History of archery

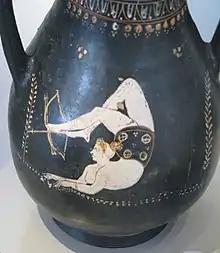
Female acrobat shooting an arrow with a bow in her feet; Gnathia style "pelikai" pottery; 4th century BC

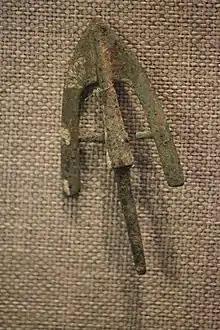
Winged arrowhead, Warring States period

The people of Crete practiced archery and Cretan mercenary archers were in great demand. Crete was known for its unbroken tradition of archery.